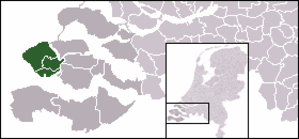
Walcheren
Kort over beliggenhed.
Walcheren er en tidligere ø i Rhin-Maasdeltaet i det sydlige Nederland, nu landfast ved dæmninger. 1944 allieret landgang, hvorunder digerne sprængtes. Tørlagt i 1946. Oversvømmet ved stormflod i 1953. Byerne Middelburg og Vlissingen ligger på Walcheren.